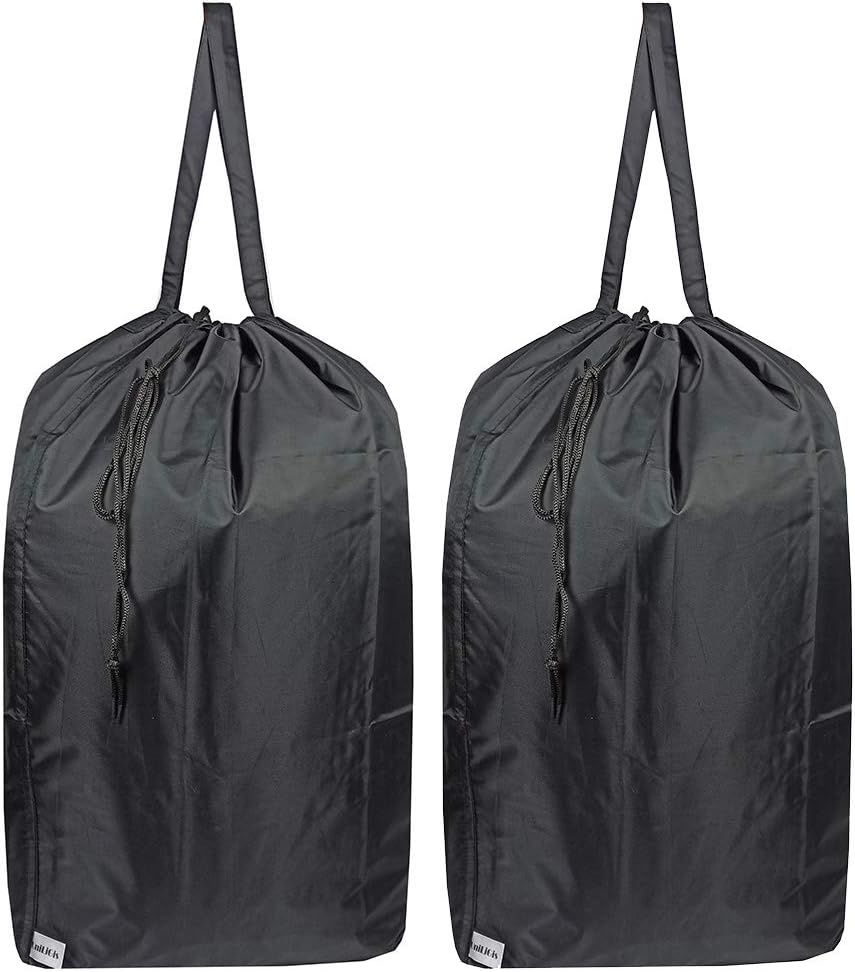
Washable Travel Laundry Bag with Handles and Drawstring (2 Pack), Heavy Duty Large Enough to Hold 3 Loads of Laundry, Fit a Laundry Basket or Clothes Hamper, 27.5x34.5 in,Black
Overview Brand : UniLiGis Material : Nylon Color : Black Product Dimensions : 13.78"L x 13.78"W x 27.56"H Special Feature : Handle Load Capacity : 20 Pounds Recommended Uses For Product : Sports,Camping,Clothing Closure Type : Drawstring Shape : Square Number of Items : 2 About this item Nylon Large Capacity- large laundry bags 85L capacity with durable thick nylon material, never worry too much clothes would tear the bag apart. Liner size: 13.8x13.8x27.56H in. Square Base - Our laundry bag for delicate with square base, which can hold more dirty clothes than normal skinny laundry bags in the market, what's more, the square base which makes stacking folded laundry inside easier. Fit Hamper - You can use it as separate hamper bag for laundry or can put it into your exist laundry basket or clothes hamper, and tie the bag up with drawstring for laundry directly. Fit most laundry hamper at home or dorm room. 2 Handles & Locking Closure - With 2 handles for easy transport and locking closure will keep your stuff inside laundry bag no spilling during the transport. Multi-purpose storage bag – 2 pack travel laundry bag with Handles can be used for sports, home, travel or more. Offer more storage space.
Brand: BestWishes
Category: Home & Garden > Household Supplies > Laundry Supplies > Laundry Wash Bags & Frames